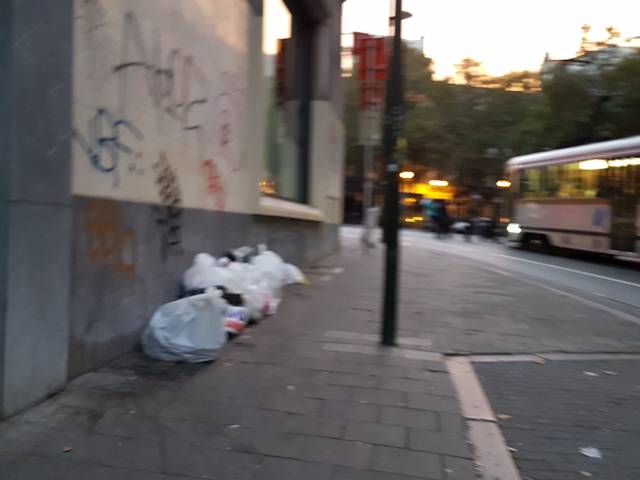
Region: Belgium
Coordinates: 50.828, 4.365